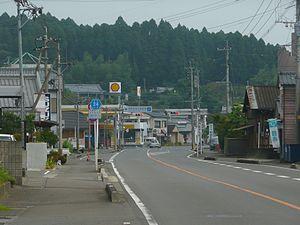
Saito est une ville située dans la préfecture de Miyazaki, sur l'île de Kyūshū, au Japon.